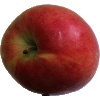
Label: Apple Crimson Snow 1